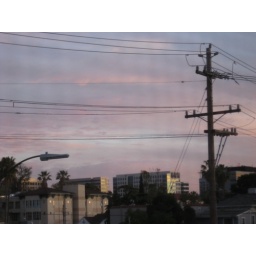
Taken from my bedroom window looking west in San Jose, CA